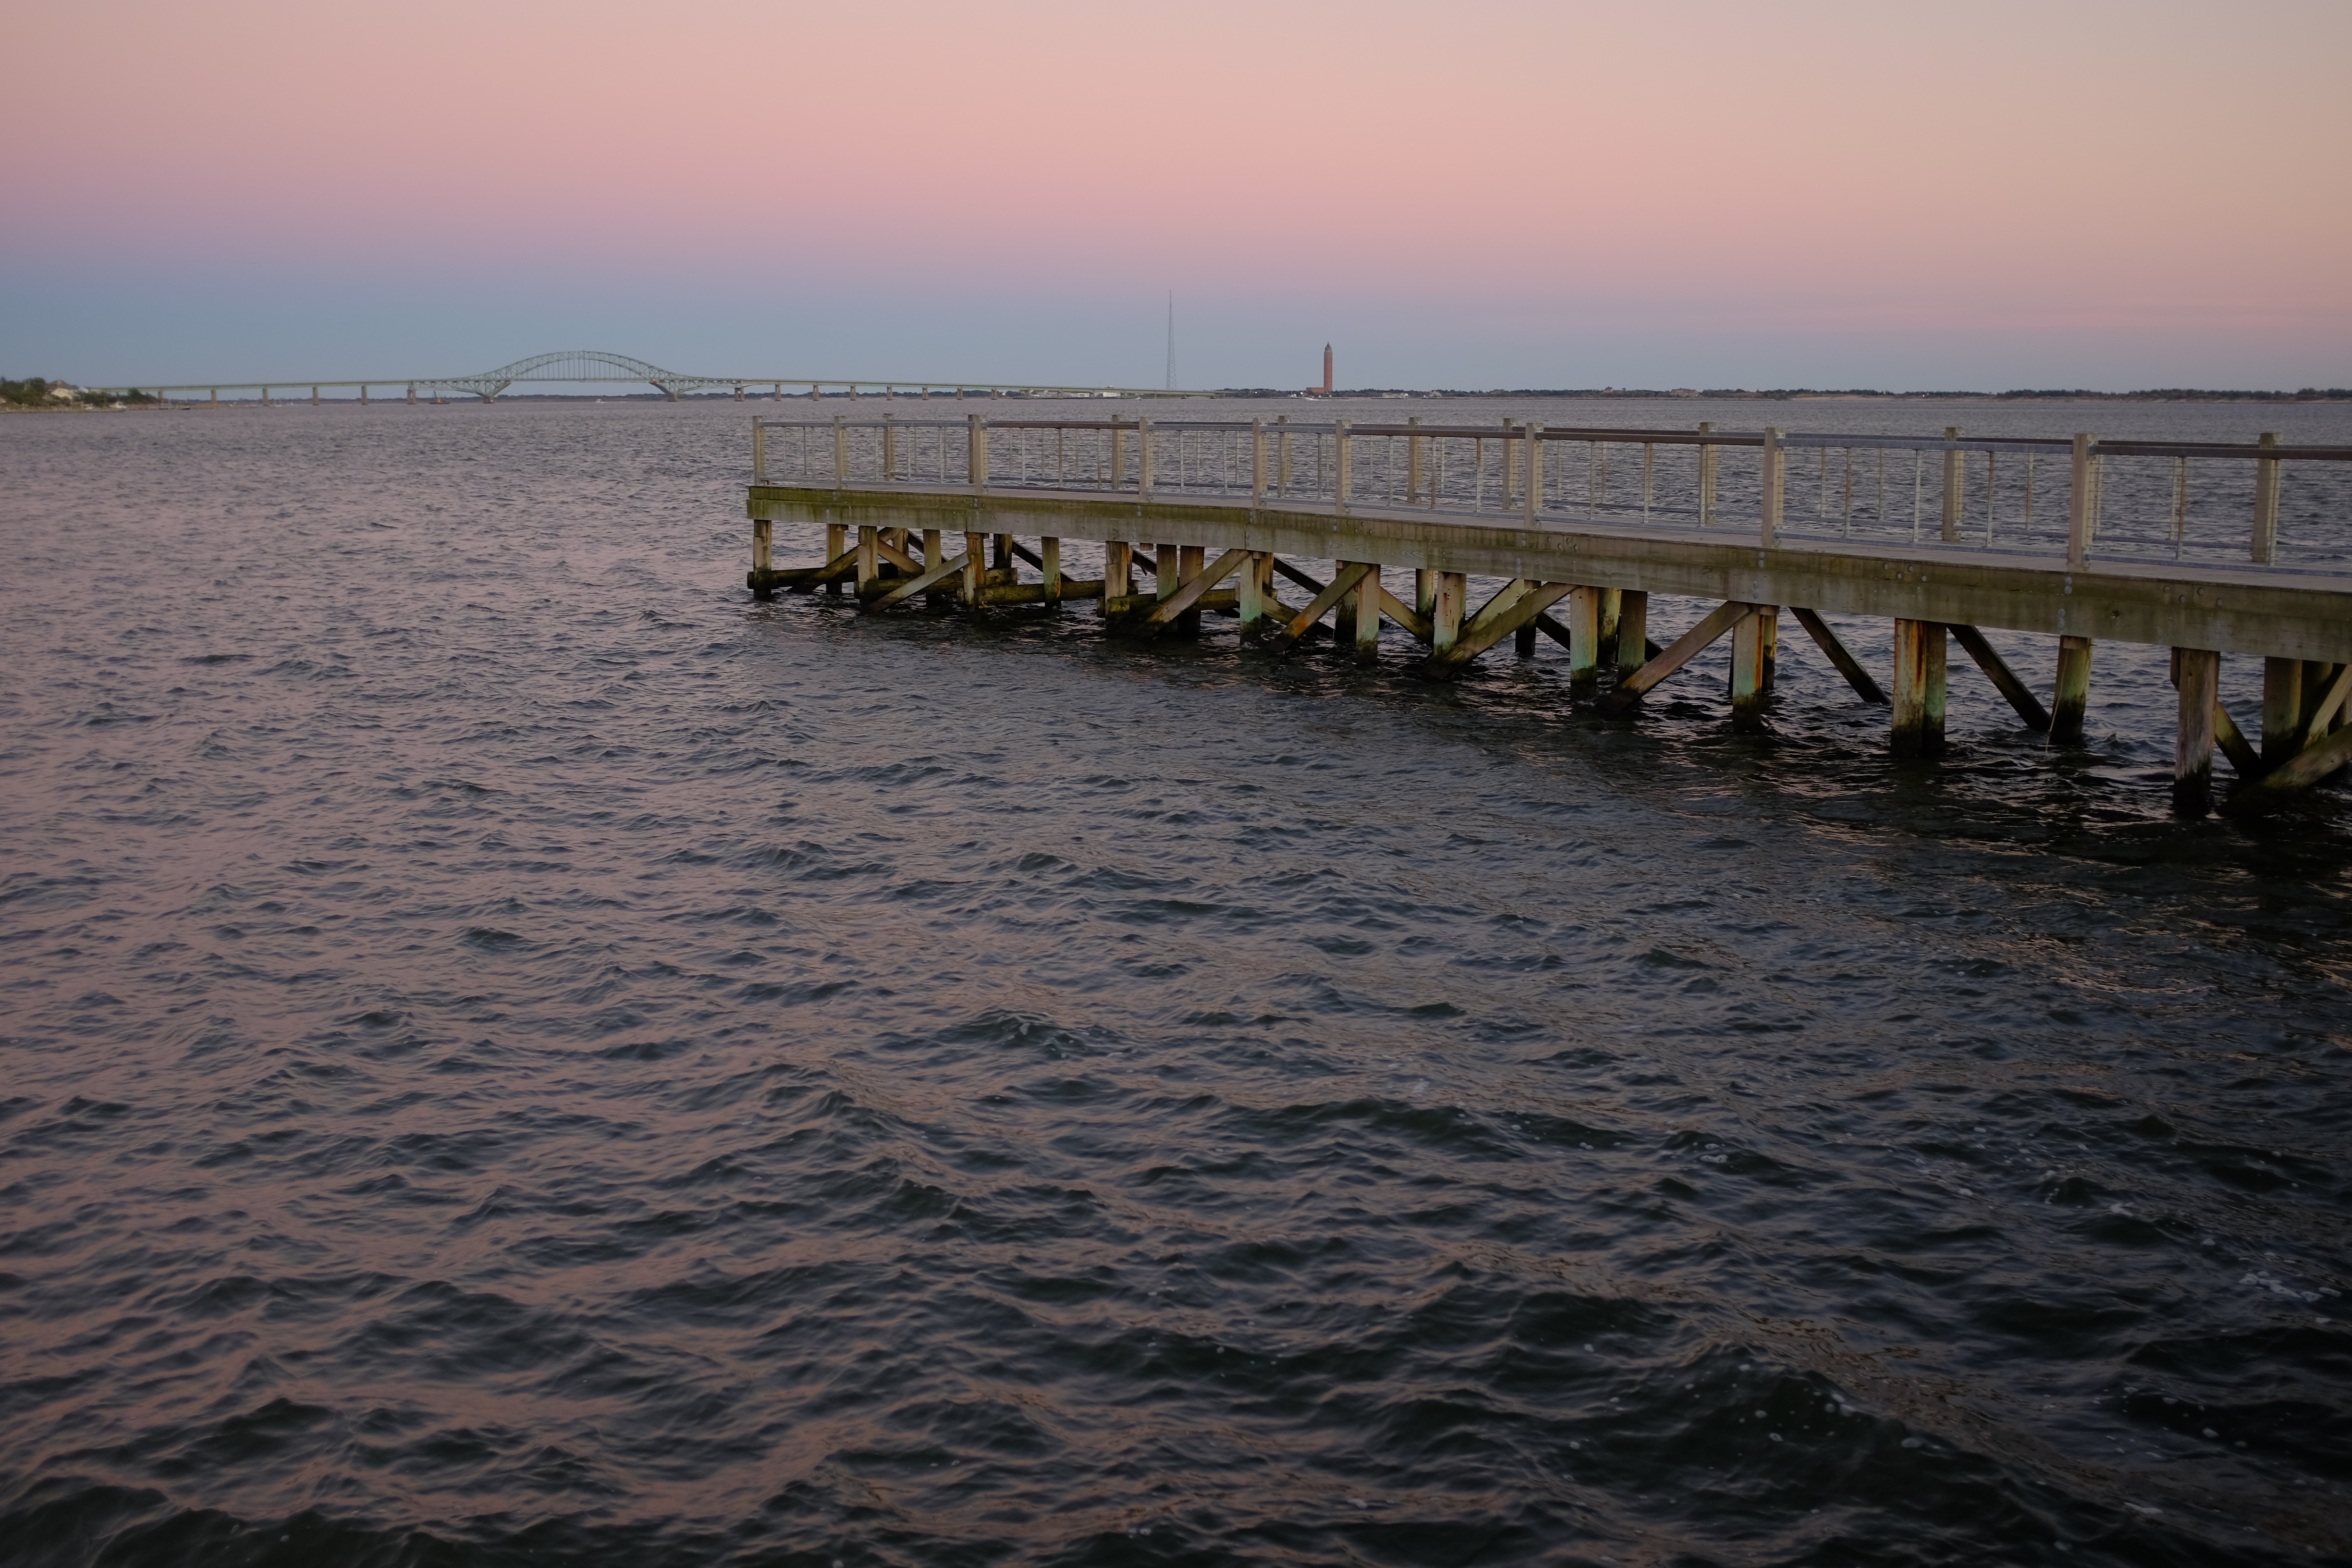
beach, sea, coast, ocean, horizon, sunrise, sunset, morning, shore, wave, dawn, pier, river, dusk, evening, bay, channel, breakwater